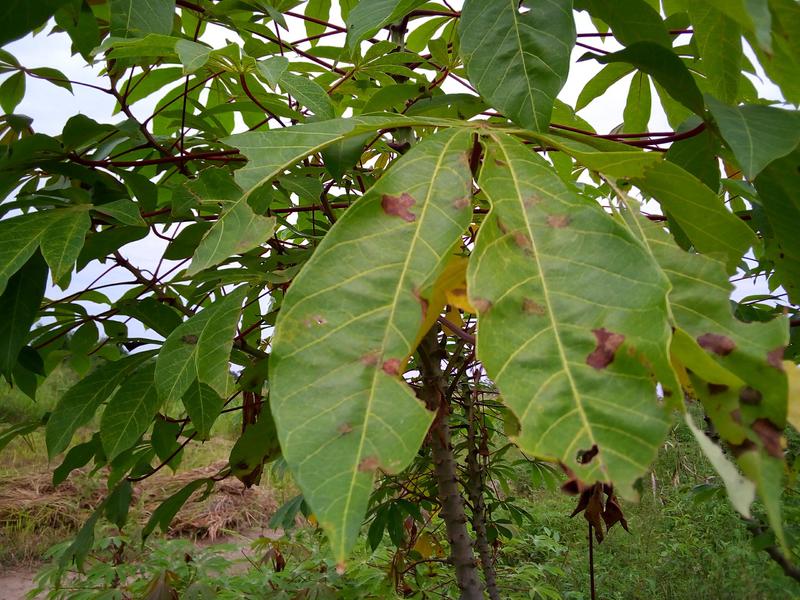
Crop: cassava
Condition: brown_streak_disease